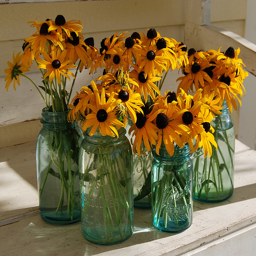
A LOT OF FLOWERS ARE IN THE GLASS ON THE TABLE
A bunch of glass jars filled with yellow sunflowers in water.
Five clear jars with yellow flowers sitting on a bench.
There are mason jars filled with yellow flowers.
Large, blue jars filled with orange daisies sit on a table.